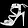
Label: Sandal